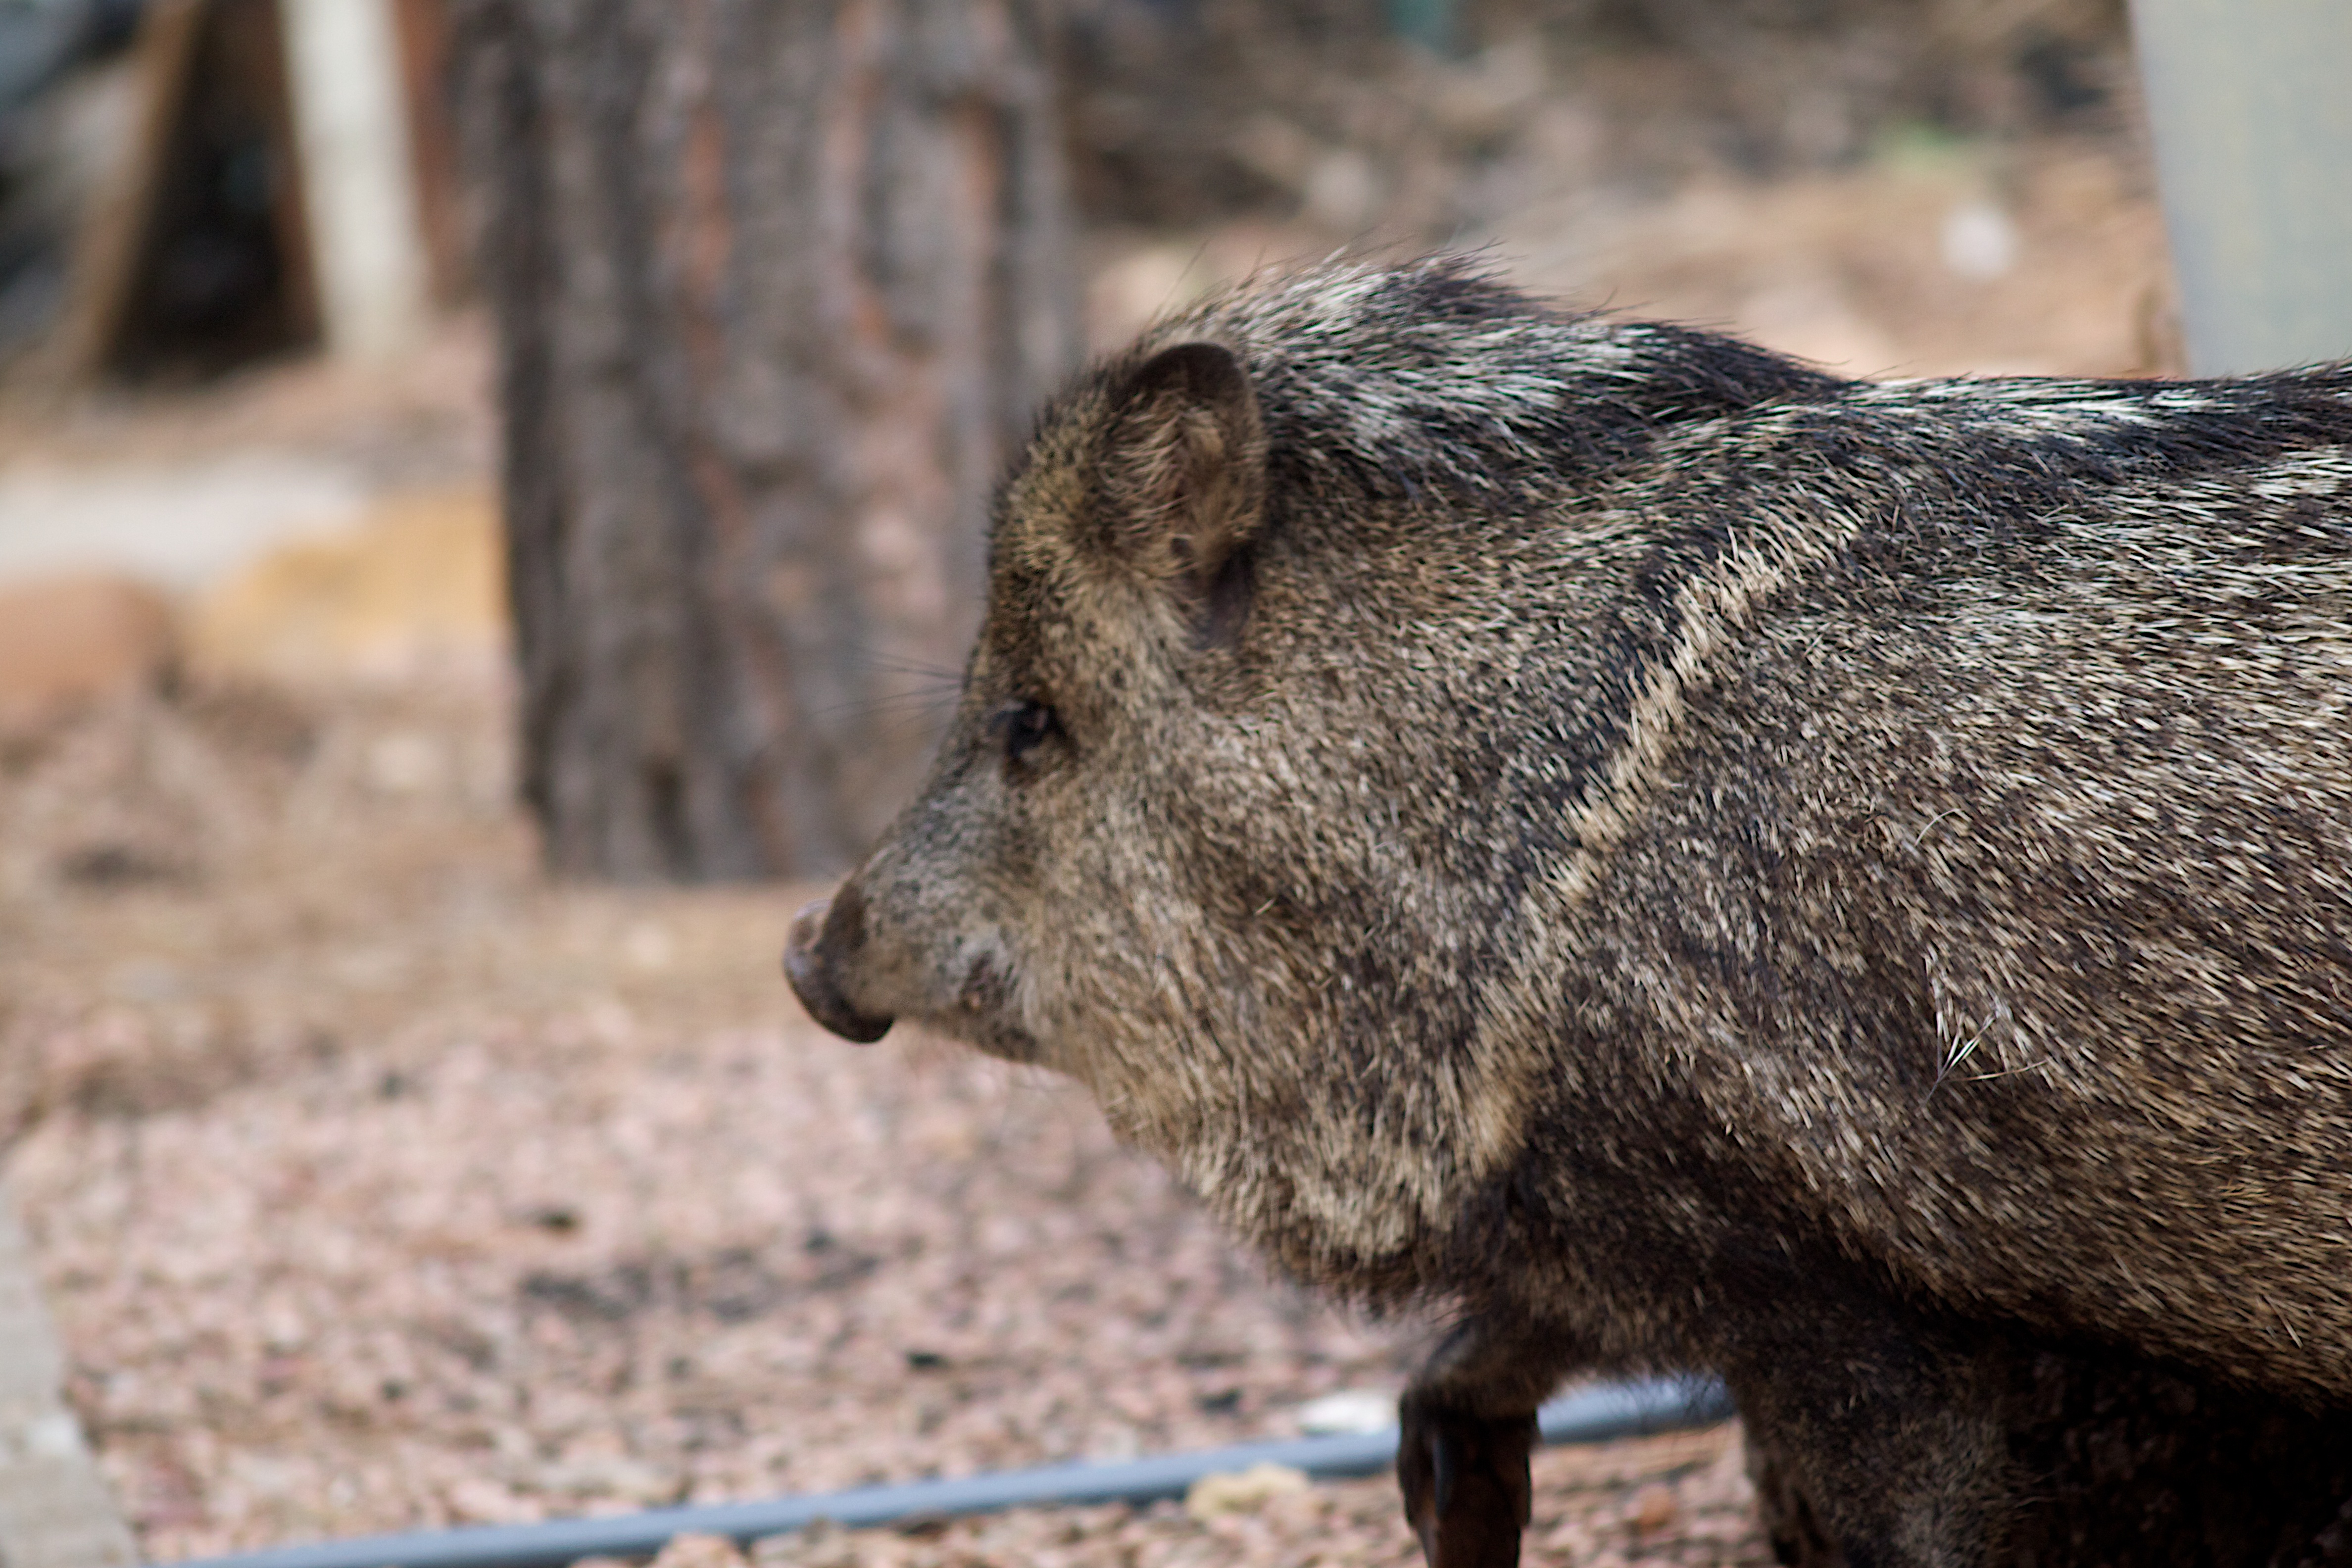
wildlife, zoo, mammal, fauna, vertebrate, pig, javelina, wild boar, domestic pig, pig like mammal, peccary